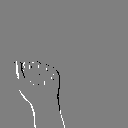
ASL letter: a